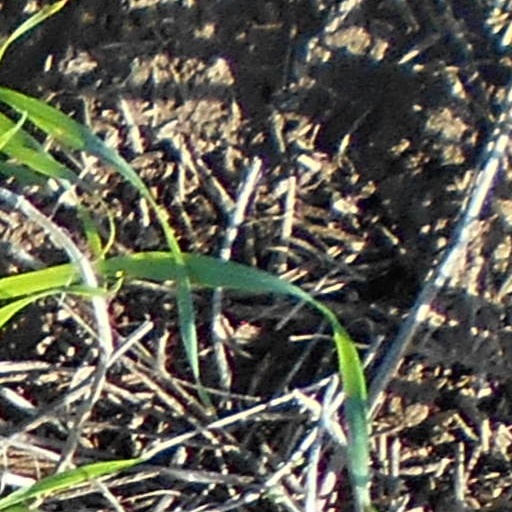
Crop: wheat